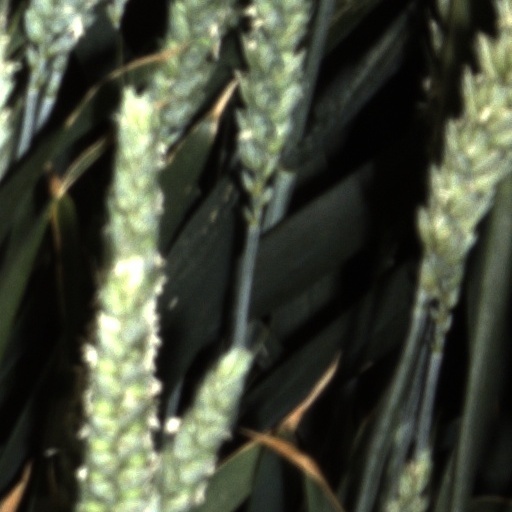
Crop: wheat